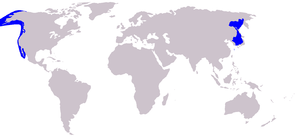
Gråhval
Gråhvalens udbredelse.
Gråhvalens udbredelse.
Gråhvalen er en bardehval. Det er den eneste art i slægten Eschrichtius, der tillige er den eneste slægt i familien af gråhvaler. Den rejser årligt over store afstande: 8.000-11.000 km, da dyrenes føde findes mod nord langs den amerikanske vestkyst, mens dyrene mødes og formerer sig i kystvandene omkring den Californiske Halvø. Turen tager omkring 2-3 måneder. Når kalvene er født nogle uger efter hvalernes ankomst, vender de alle tilbage til fødeområderne nordpå.